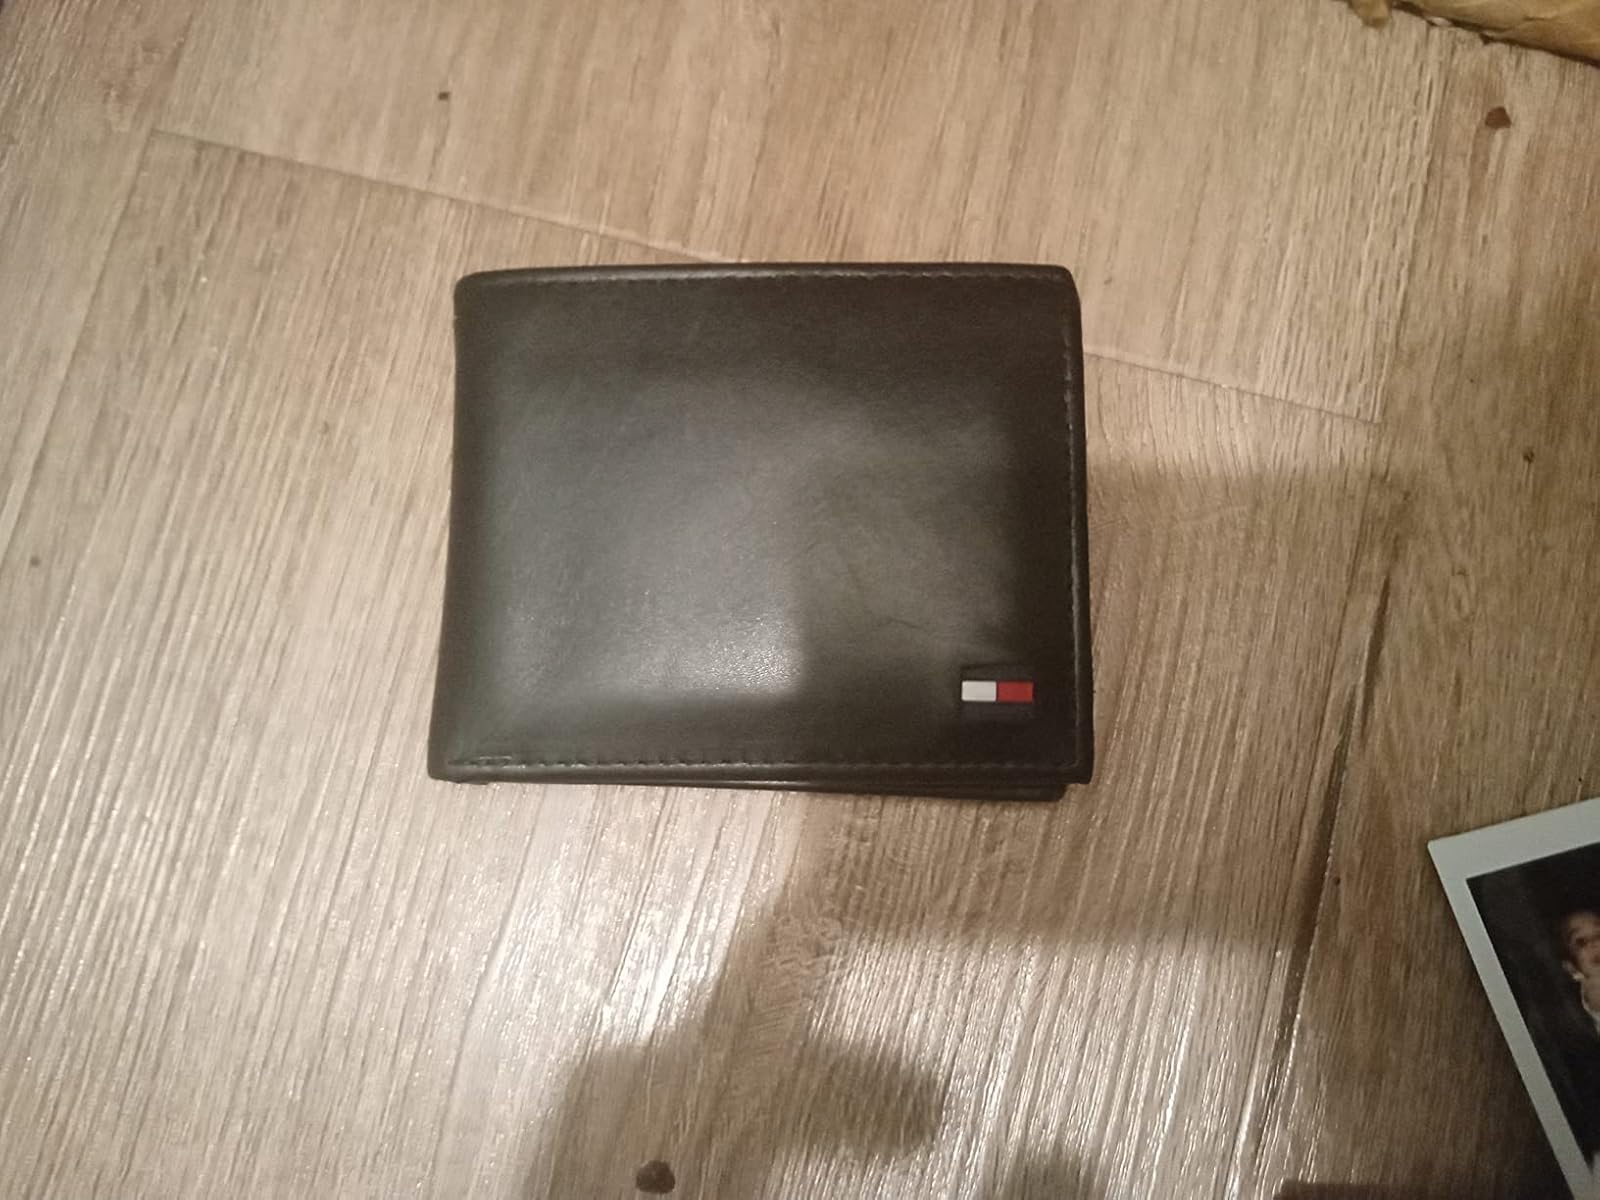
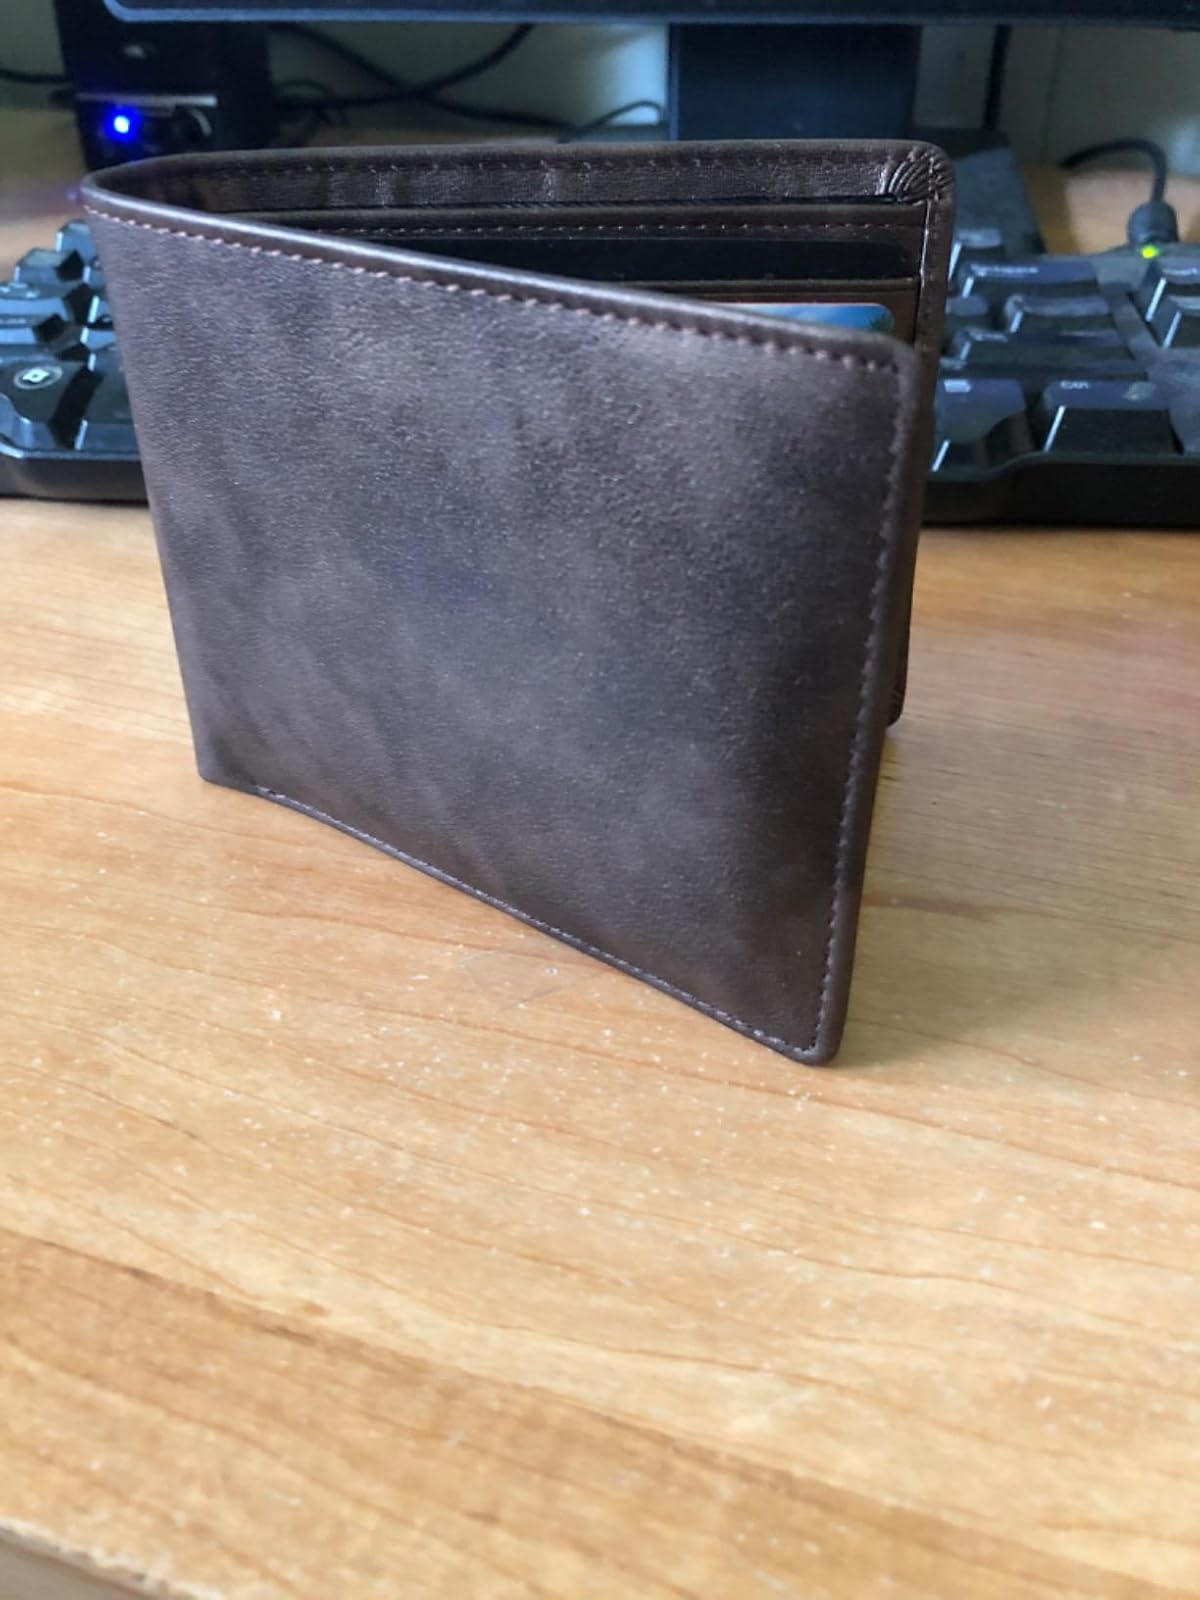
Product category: accessories_wallet
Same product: no